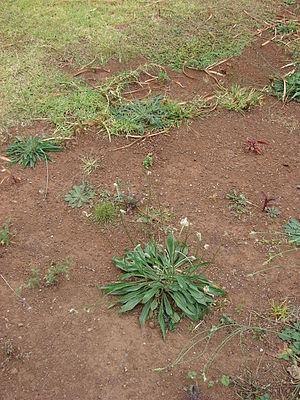
En botanique, la rosette est un ensemble de feuilles étalées en cercle à partir du collet de la plante.